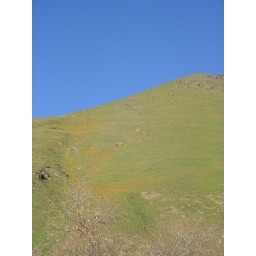
on our way out of the canyon we stopped to walk by the river